180th Airlift Squadron

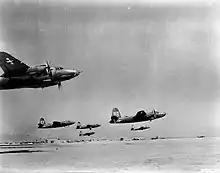
Formation of 319th Bombardment Group B-26 Marauders taking off

The air echelon of the squadron departed England on 12 November 1942 for Saint-Leu Airfield, Algeria. Although this was supposed to be a simple repositioning flight, it became the squadron's introduction to combat when the 319th Group formation strayed from its planned route and flew over occupied France, where they were attacked by German aircraft. Some of the ground echelon had made the amphibious landing at Arzeu beach on 8 November. However, it was not until the following March that all aircraft had made the move to North Africa.